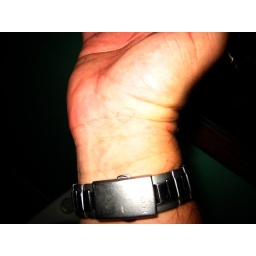
the small circle on my wrist is a bite from a black clown fish protecting its territory around a sea anemone.